Aigburth (Hong Kong)

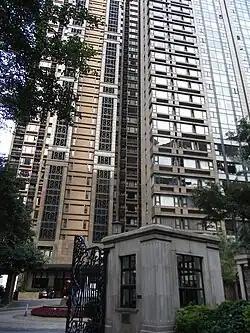

The Aigburth is a skyscraper located in the Mid-levels district of Hong Kong. The tower rises 48 floors and in height. The building was completed in 1999. It was designed by architectural firm Wong Tung & Partners, and was developed by Kerry Properties Limited. The Aigburth, which stands as the 66th-tallest building in Hong Kong, is composed entirely of residential units, and is an example of postmodern architecture.